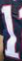
Number: 1